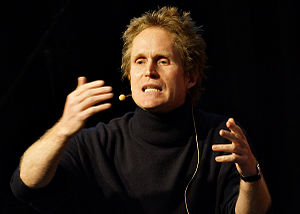
Peter Høeg / Bibliografi
Peter Høeg (2012)
Peter Høeg - dansk forfatter under Bogforum 2012 i København"
Peter Høeg er dansk forfatter og blev verdensberømt med romanen Frøken Smillas fornemmelse for sne.